African Lion Safari

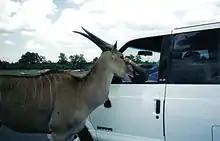
Common eland visiting tourist

On any of the seven reserves, visitors are caged in their car and the animals roam in large enclosures that range from .